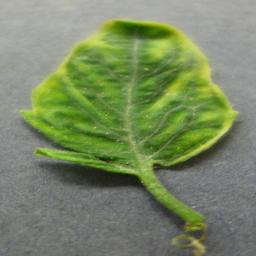
Label: Tomato___Tomato_Yellow_Leaf_Curl_Virus